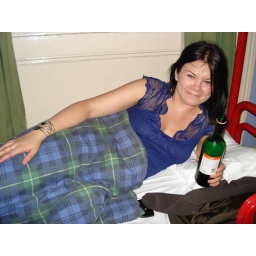
Nothing like relaxing in bed with a bottle of sangria...